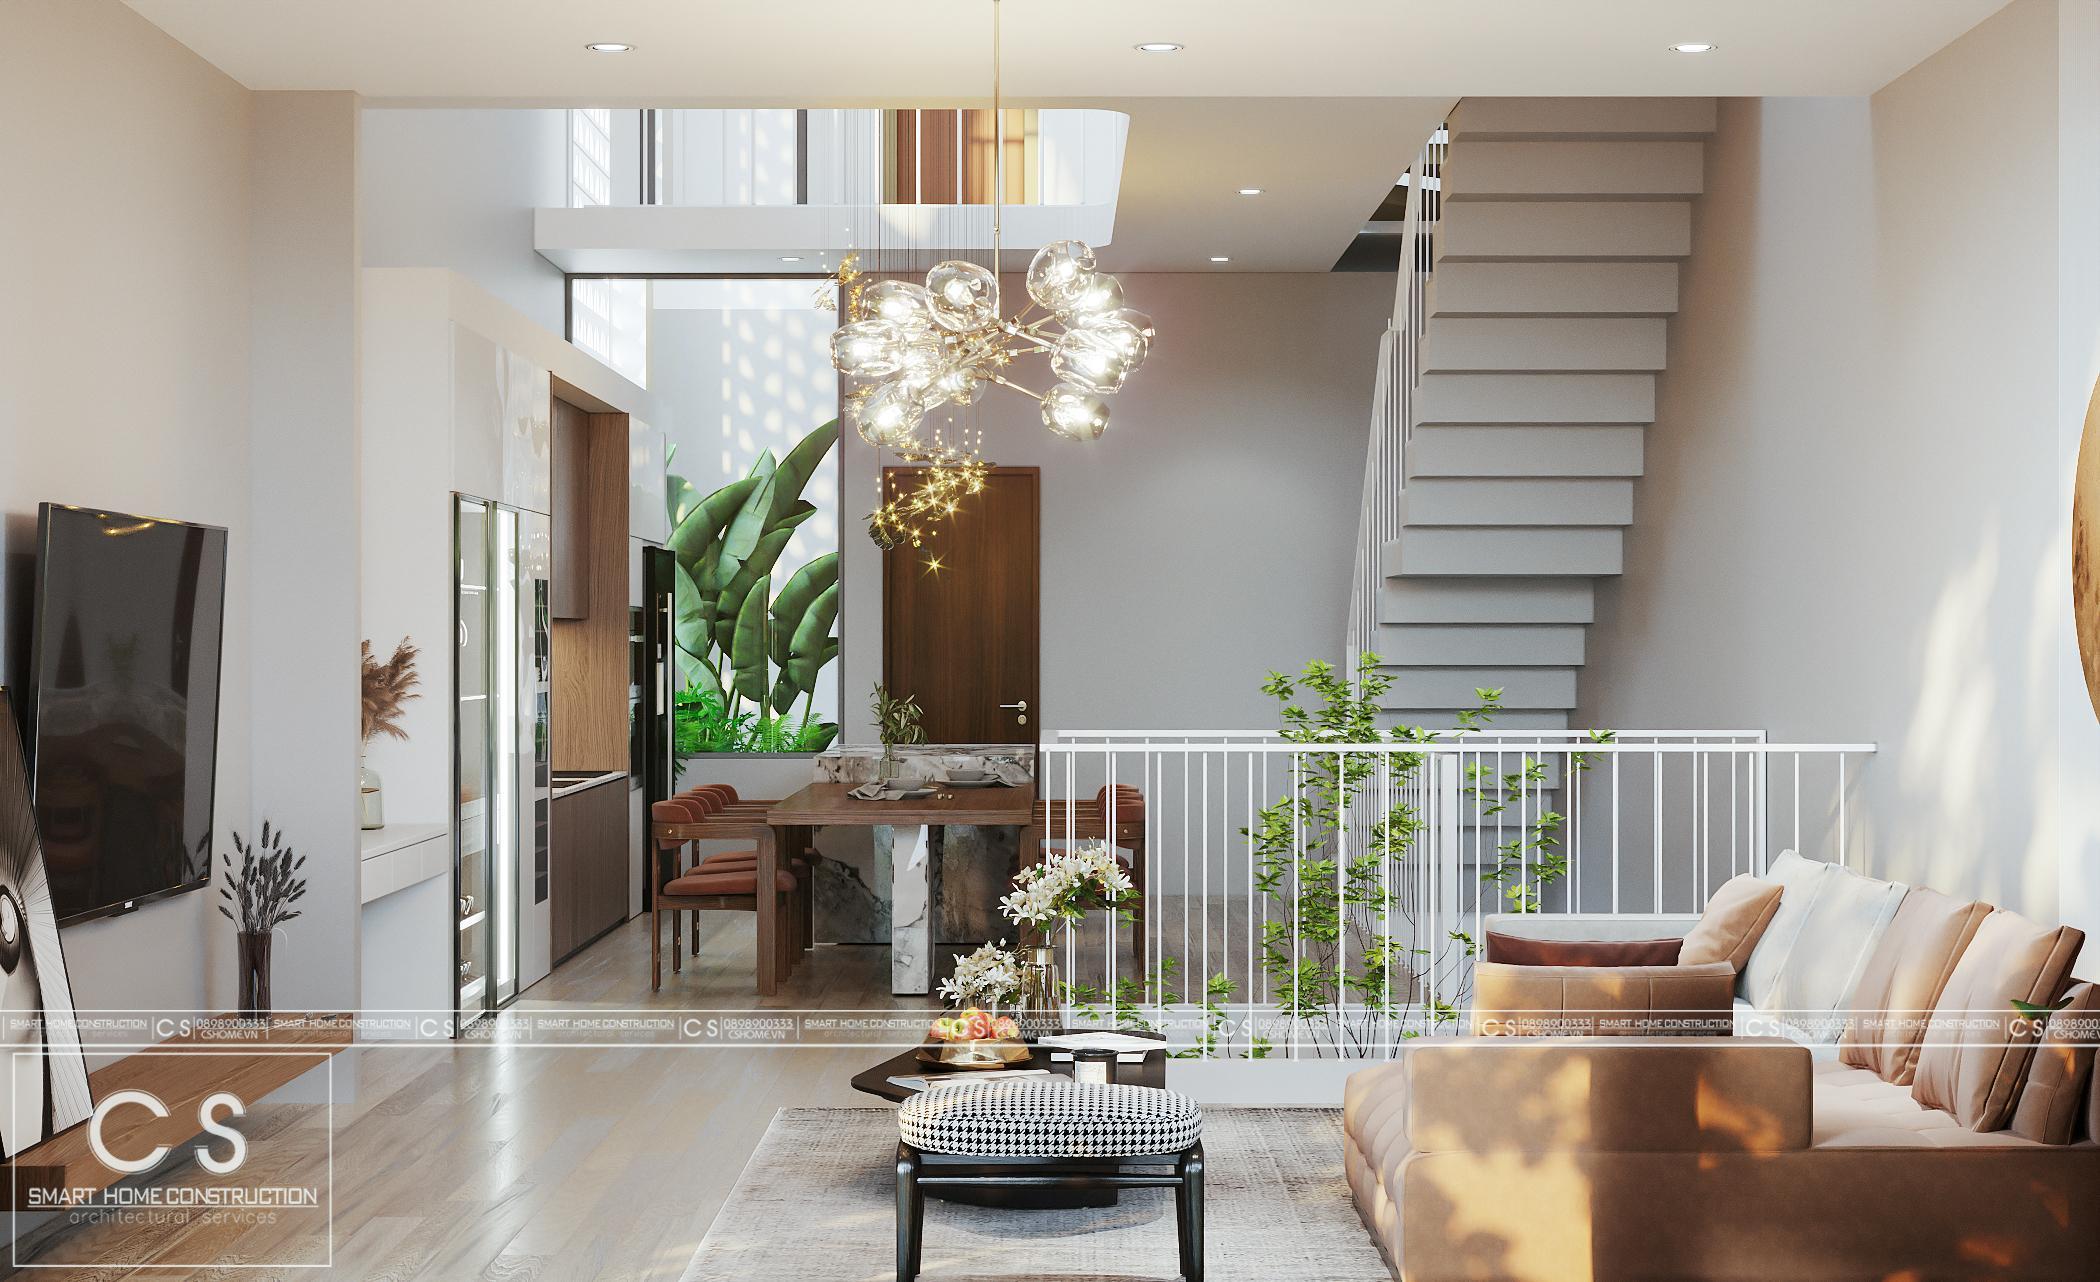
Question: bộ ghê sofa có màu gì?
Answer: có màu nâu